Michaël Jérémiasz

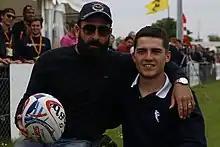
Jérémiasz, (wearing sunglasses) with Guillaume Marre in 2018

Michaël Jérémiasz (born 15 October 1981, in Paris) is a French former professional wheelchair tennis player. He won a gold medal in the men's doubles event at the 2008 Beijing Paralympics, and has completed the career Super Slam in doubles. Jérémiasz has been ranked world No. 1 in both doubles and singles. He is right-handed and likes hard courts. He was coached by Jerome Delbert.